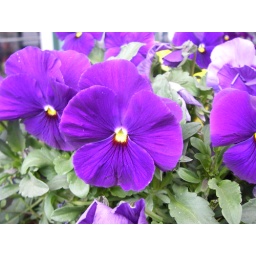
walked by a flower bed and saw this bunch of purple flowers